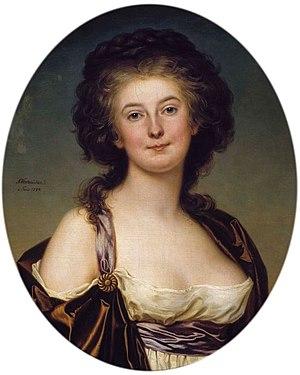
Adolf Ulrik Wertmüller, né le 18 février 1751 à Stockholm et mort le 5 octobre 1811 près de Wilmington, est un portraitiste suédois. Il est, avec Gustaf Lundberg et Alexander Roslin, l'un des principaux artistes suédois ayant exercé à Paris au XVIIIe siècle. Il est principalement un peintre de la bourgeoisie mais compte parmi ses modèles les plus prestigieux la reine Marie-Antoinette et le général Georges Washington.
Cette liste présente les maîtresses des souverains de Suède.
Charlotte Beata Eckerman est une cantatrice d'opéra suédoise célèbre de l'ère gustavienne, lorsque fut fondé le premier opéra de Stockholm. Elle fut aussi une grande courtisane et la maîtresse du duc de Sudermanie, futur roi Charles XIII de Suède, de 1779 à 1781.